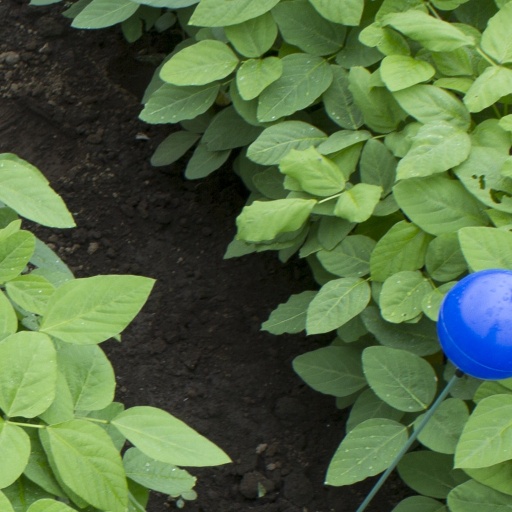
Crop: soybean